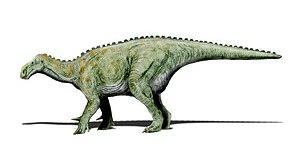
Iguanodontidae, les iguanodontidés, forment une famille de dinosaures ornithischiens ornithopodes de l'infra-ordre des Iguanodontia ou « iguanodontes », à laquelle appartiennent les genres Iguanodon, Mantellisaurus, Ouranosaurus ou davantage selon les classifications.